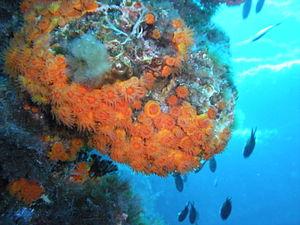
Dendrophyllidae est une famille de scléractiniaires.